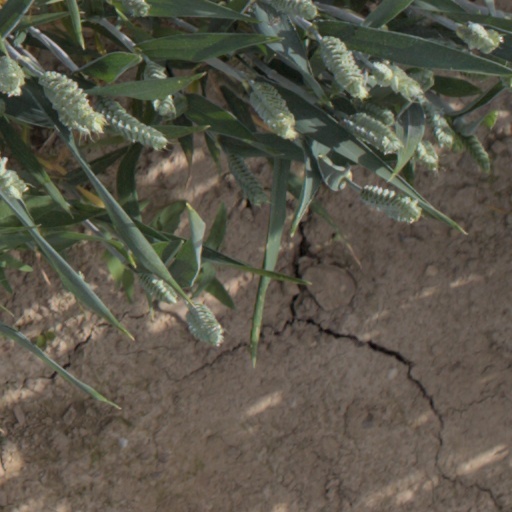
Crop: wheat